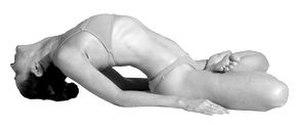
Liste des postures les plus communes du Haṭhayoga.